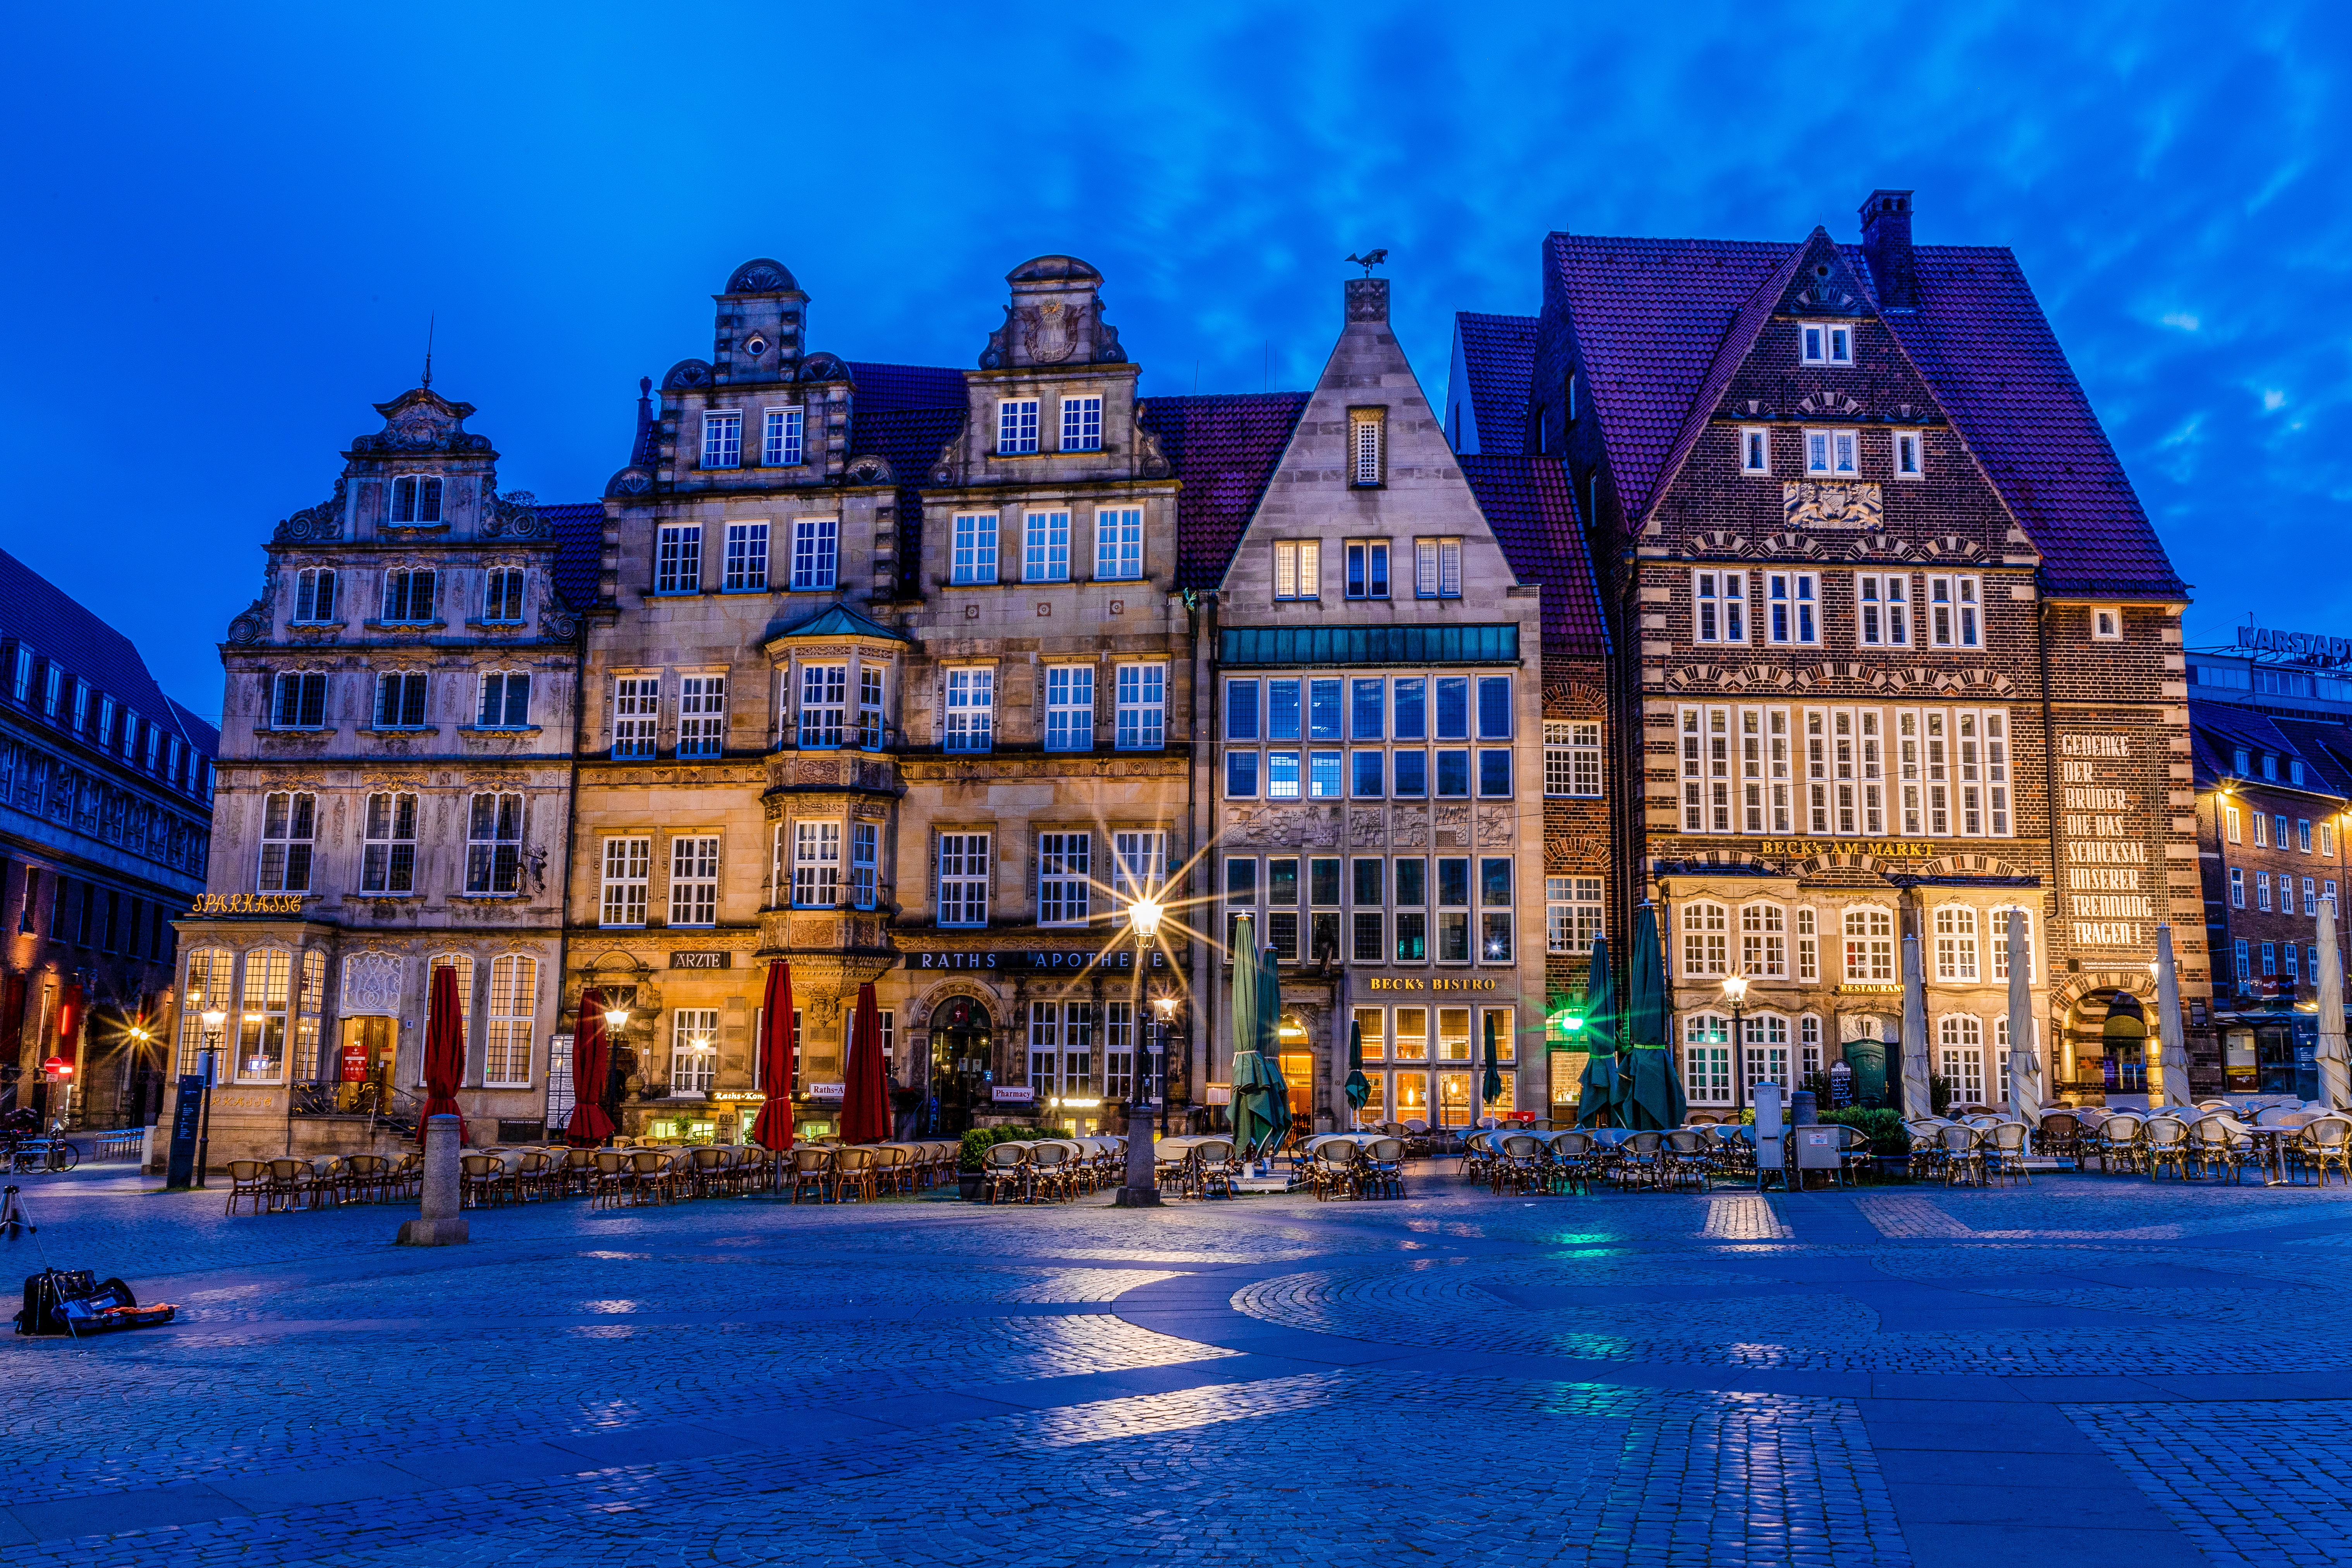
city, sky, blue, building, window, water, cityscape, dusk, condominium, facade, metropolis, mixed use, electric blue, human settlement, winter, reflection, house, street, tower block, downtown, evening, apartment, symmetry, urban design, tree, commercial building, cloud, tourism, night, town square, tourist attraction, resort town, estate, plaza, panorama, headquarters, hotel